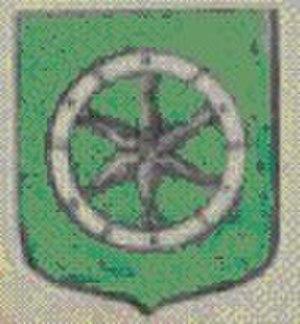
Blason des Keller-Cellarius
Andreas Keller, plus connu sous le nom de Andreas Cellarius est un pasteur, surintendant et théologien luthérien né en 1503 à Rottenburg am Neckar, dans le Wurtemberg. Fils de Hans Keller, Bürgermeister de Rottenburg am Neckar, né en 1478. Andreas Cellarius est mort à Wildberg, dans la Forêt-Noire le 18 septembre 1562.